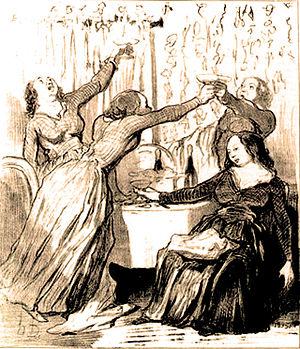
Lithographie de Honoré Daumier
Honoré Victorin Daumier, né le 26 février 1808 à Marseille et mort le 10 février 1879 à Valmondois, est un graveur, caricaturiste, peintre et sculpteur français, dont les œuvres commentaient la vie sociale et politique en France au XIXᵉ siècle. Dessinateur prolifique, auteur de plus de quatre mille lithographies, il est surtout connu pour ses caricatures d'hommes politiques et ses satires du comportement de ses compatriotes. Il a changé la perception que nous avons sur l'art de la caricature politique.